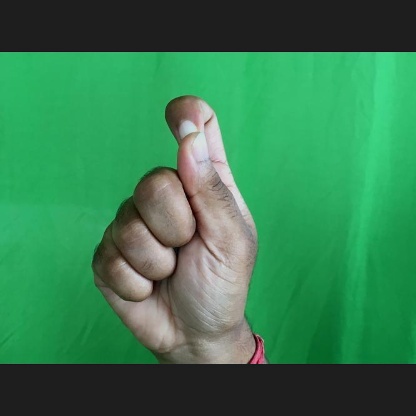
Mudra: Kapith